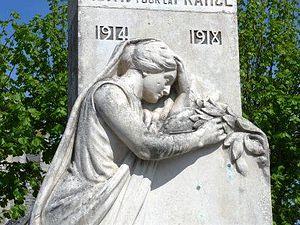
Andechy est une commune française située dans le département de la Somme en région Hauts-de-France.